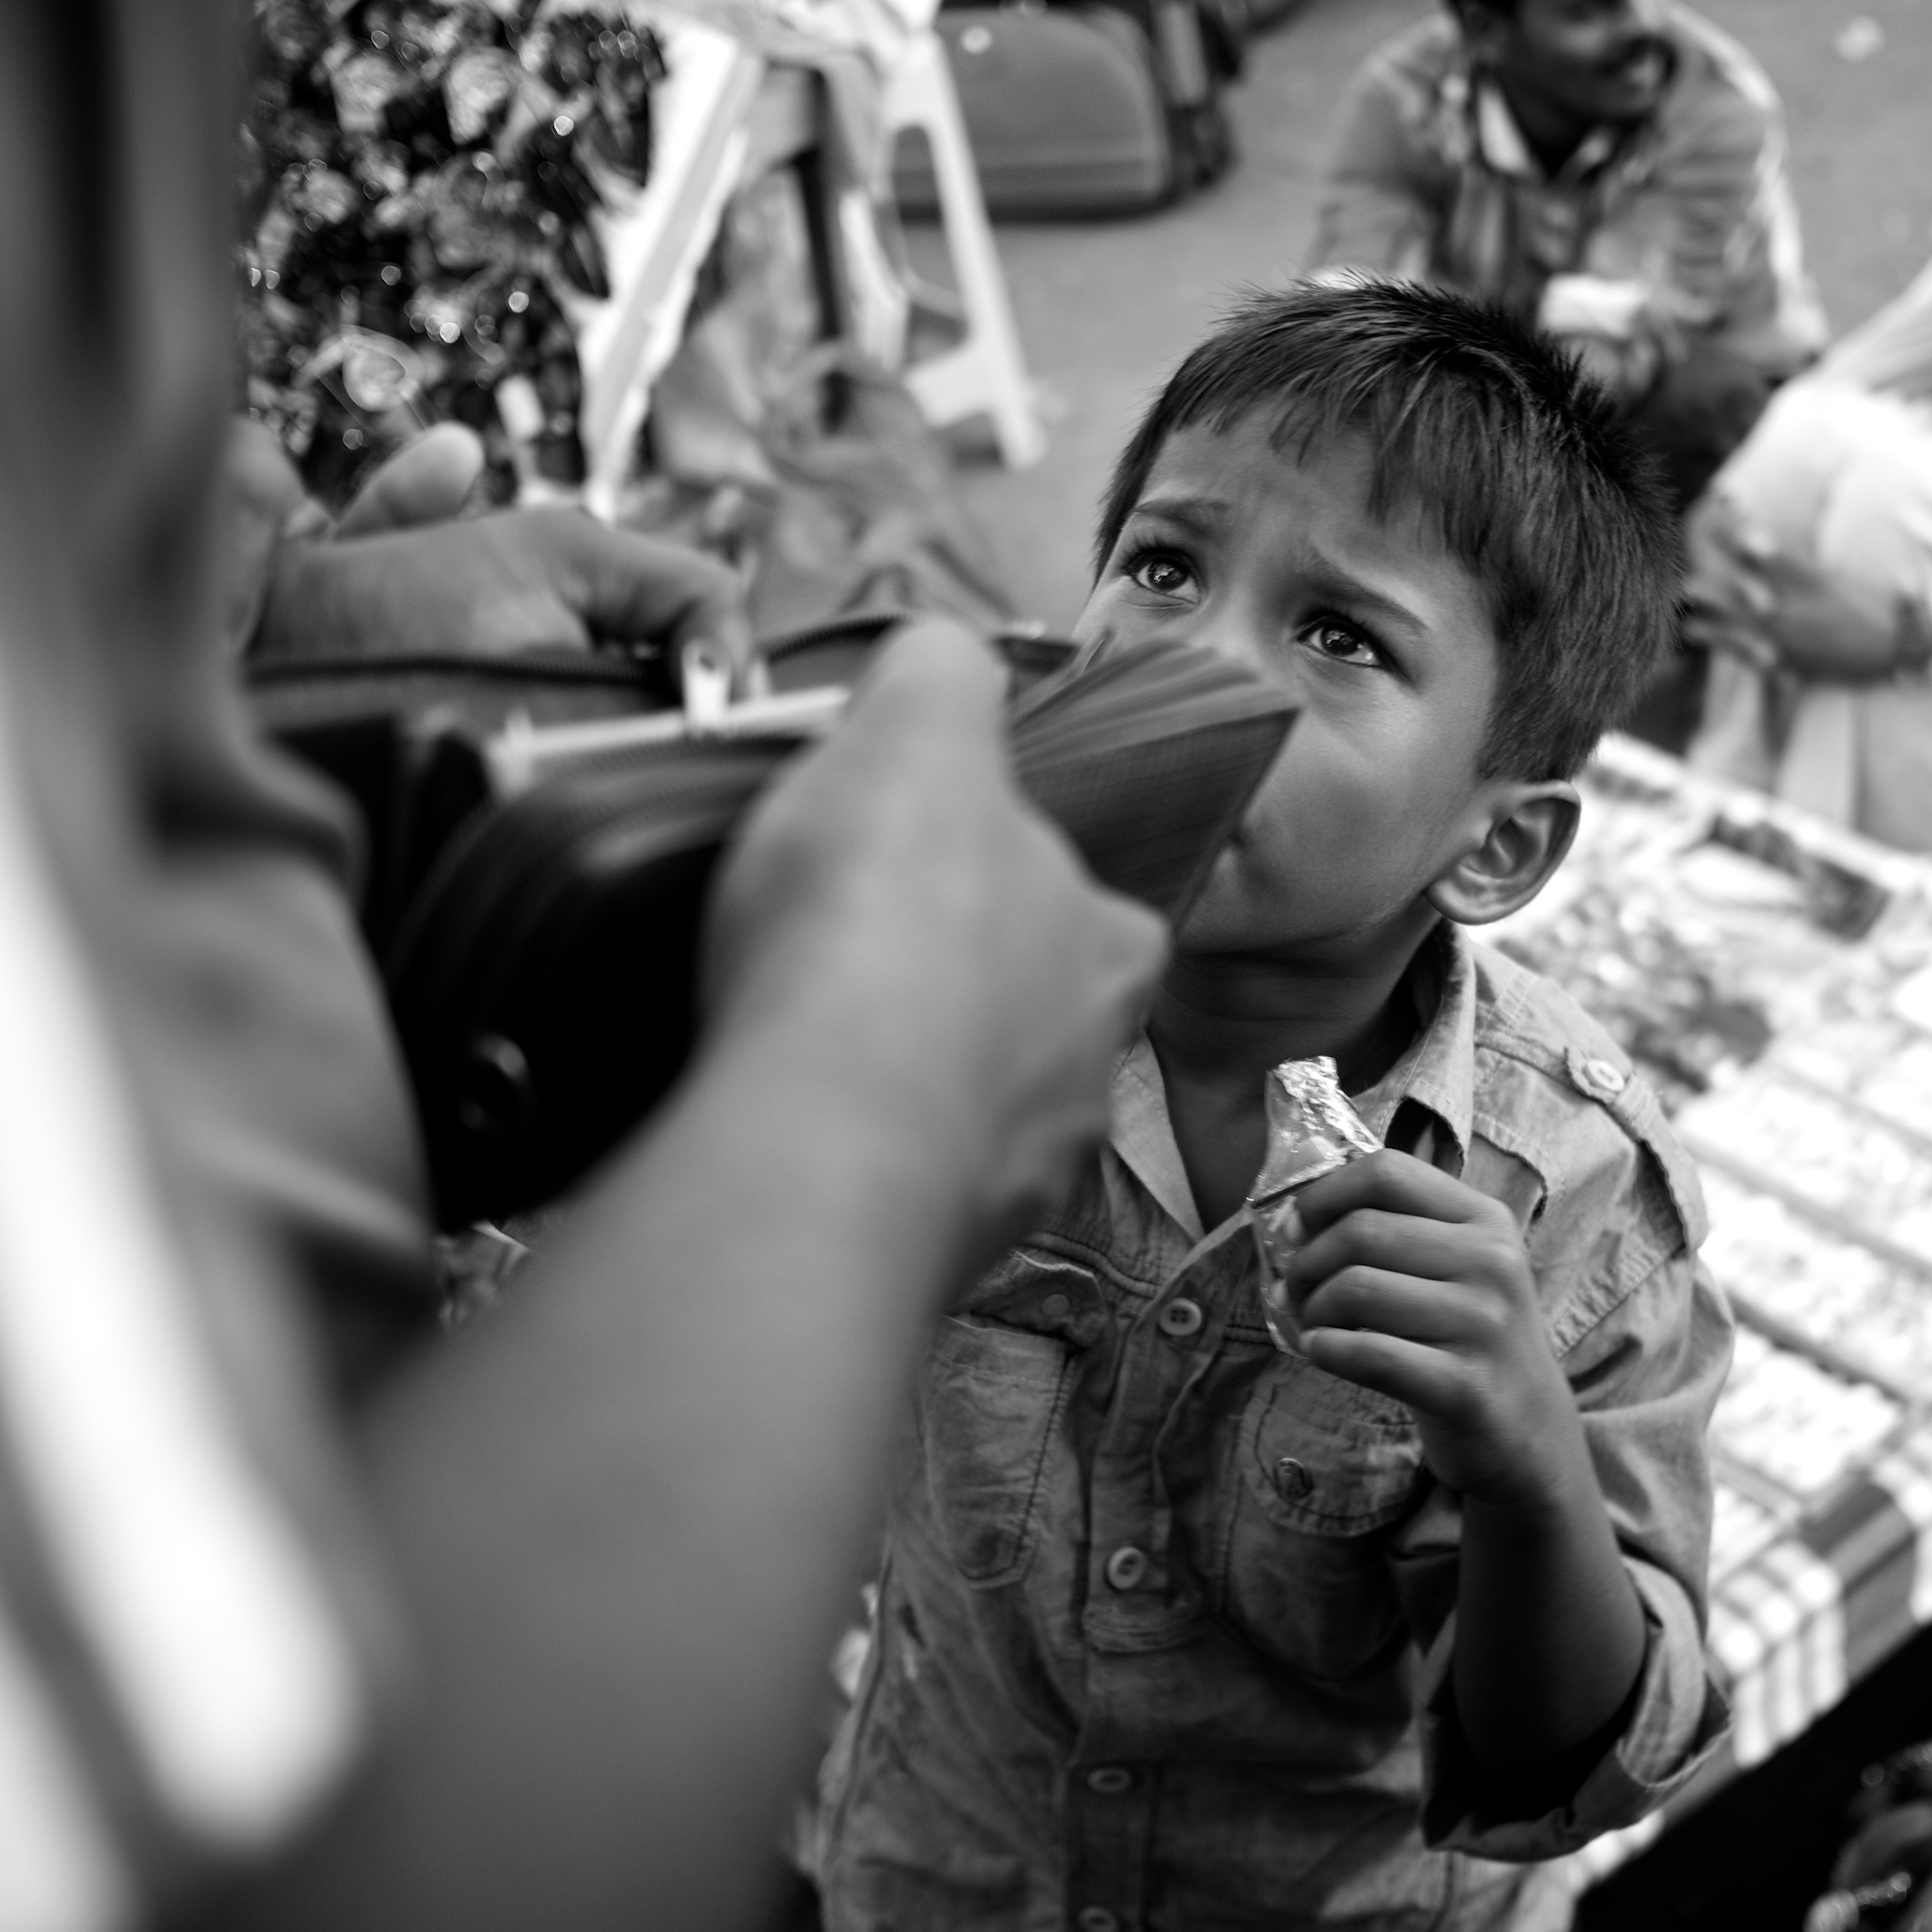
person, black and white, people, white, street, photography, ebook, male, portrait, training, child, black, monochrome, streetphotography, flickr, thomas, video, olympus, photograph, omd, fuji, leica, monochrom, leuthard, hcb, thomasleuthard, monochrome photography, portrait photography